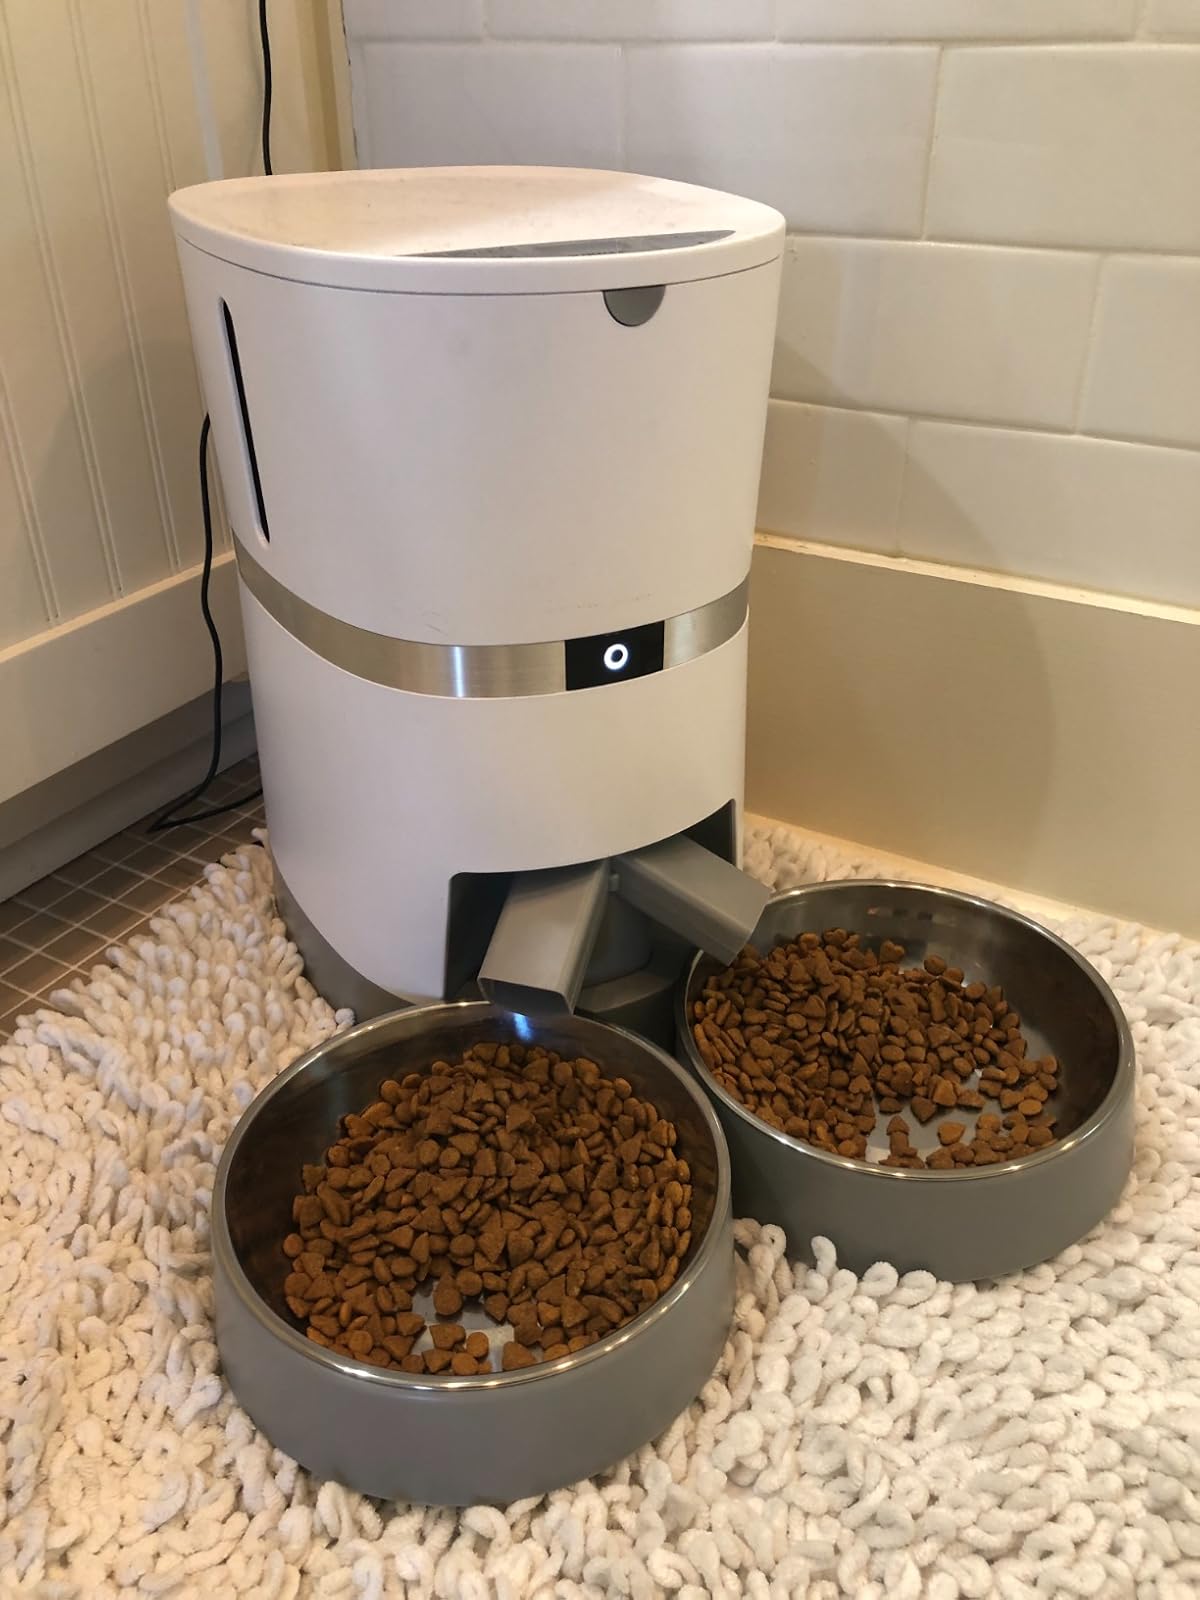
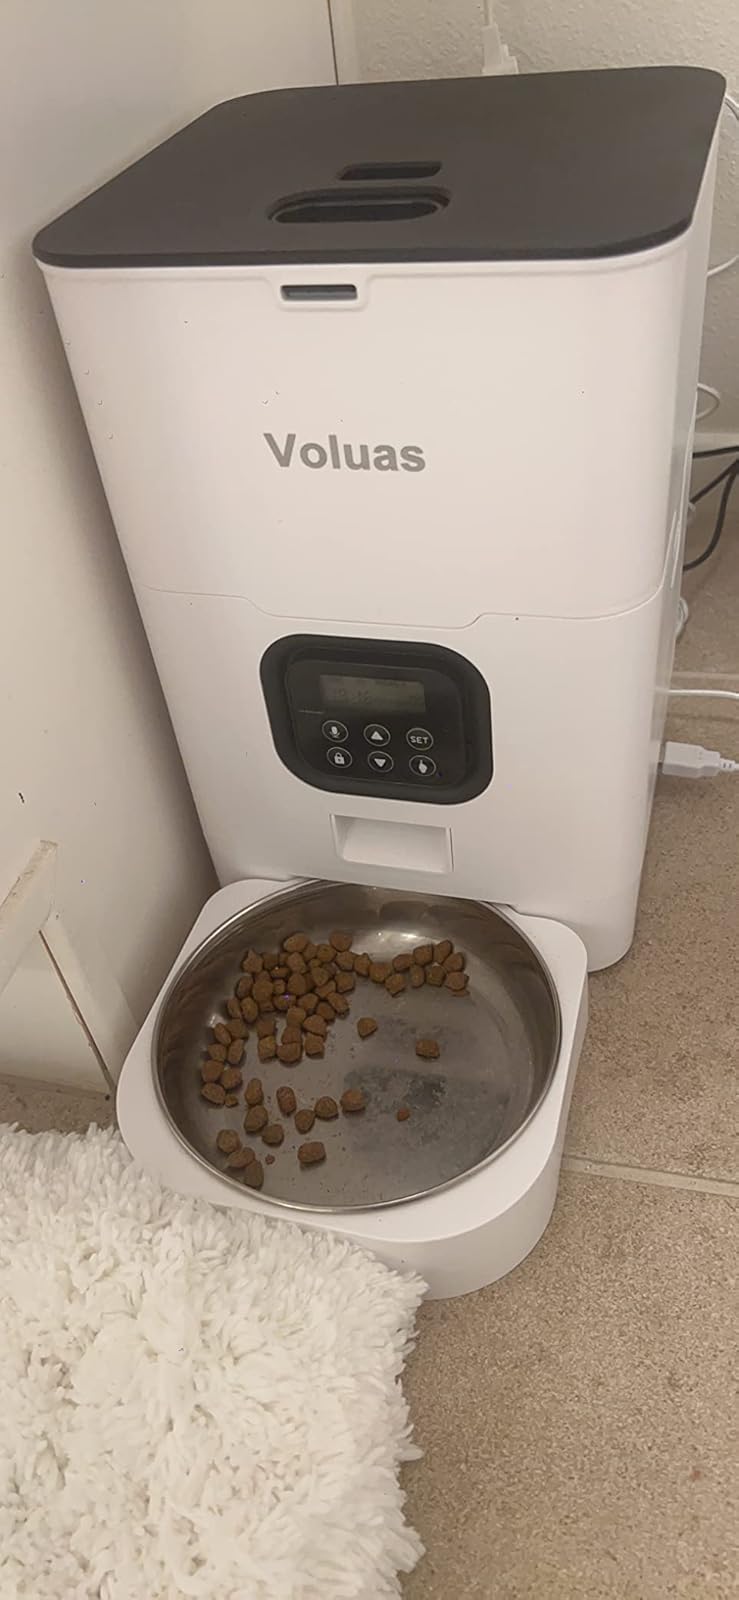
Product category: items_feeder
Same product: no